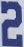
Number: 2